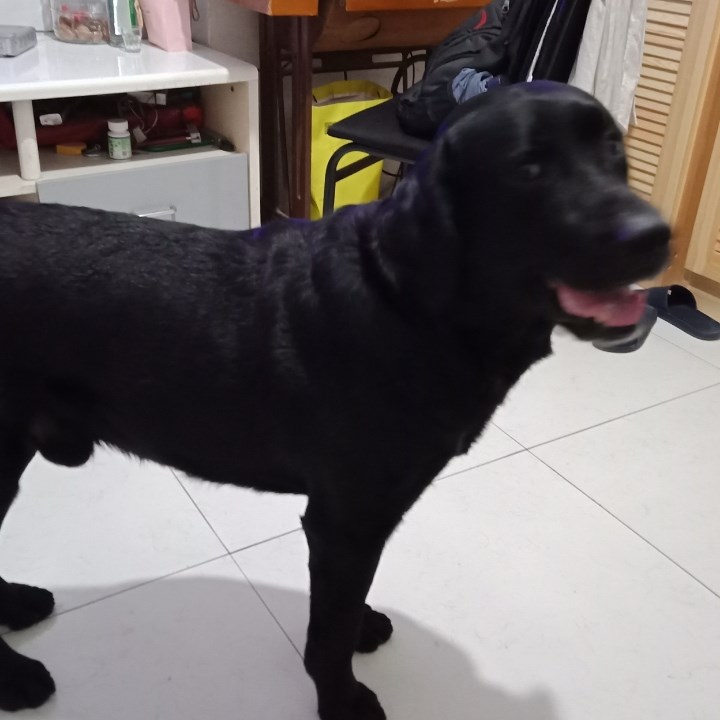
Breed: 3580-n000122-Labrador_retriever